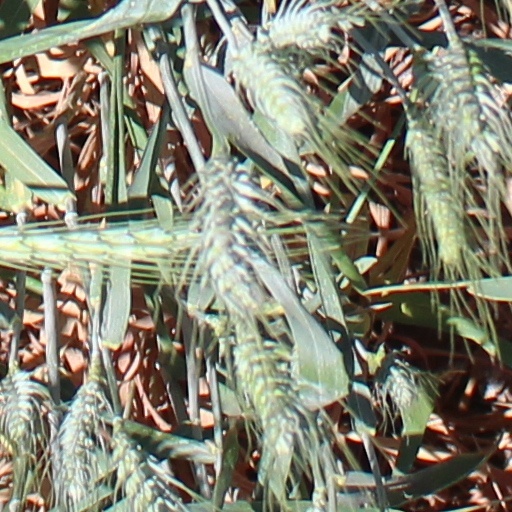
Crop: wheat